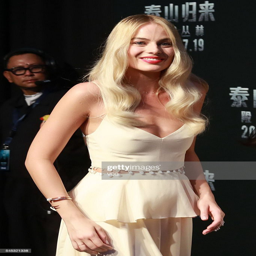
actor poses on red carpet of new movie .